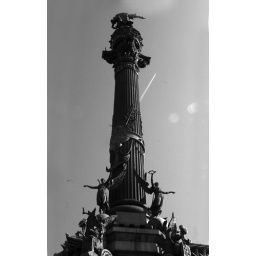
columbus column with plane going by